James Kilbane

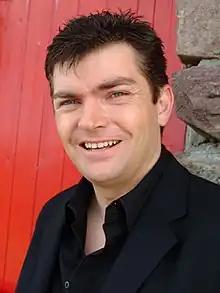

James Kilbane (born 14 October 1970) is an Irish Christian country, gospel, and country and Irish singer.